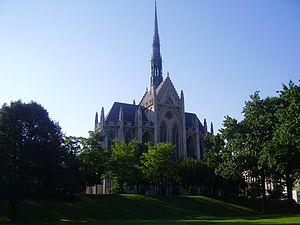
Charles Zeller Klauder est un architecte américain. Il est l’auteur de nombreux bâtiments institutionnels et universitaires qui ont fait sa renommée. Klauder a étudié l'architecture à Université des arts à Philadelphie. Dès 1893, Klauder a travaillé dans les firmes d'architectures comme Wilson Brothers & Company, Cope and Stewardson et Horace Trumbauer. En 1900, il rejoint la firme d'architecture de Frank Miles Day pour devenir partenaire avec celui-ci en 1911.